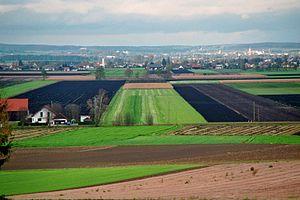
Cet article recense les zones humides d'Allemagne concernées par la convention de Ramsar.